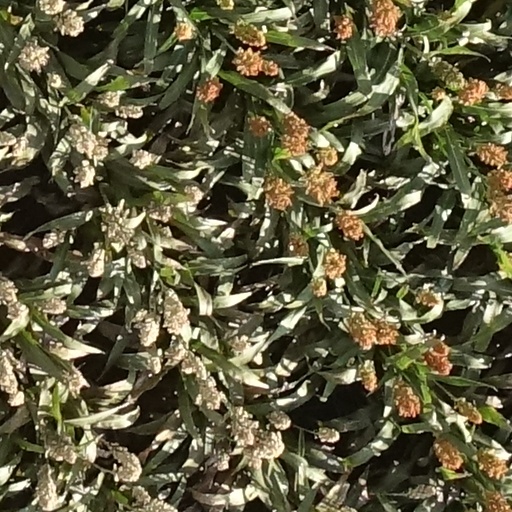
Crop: sorghum